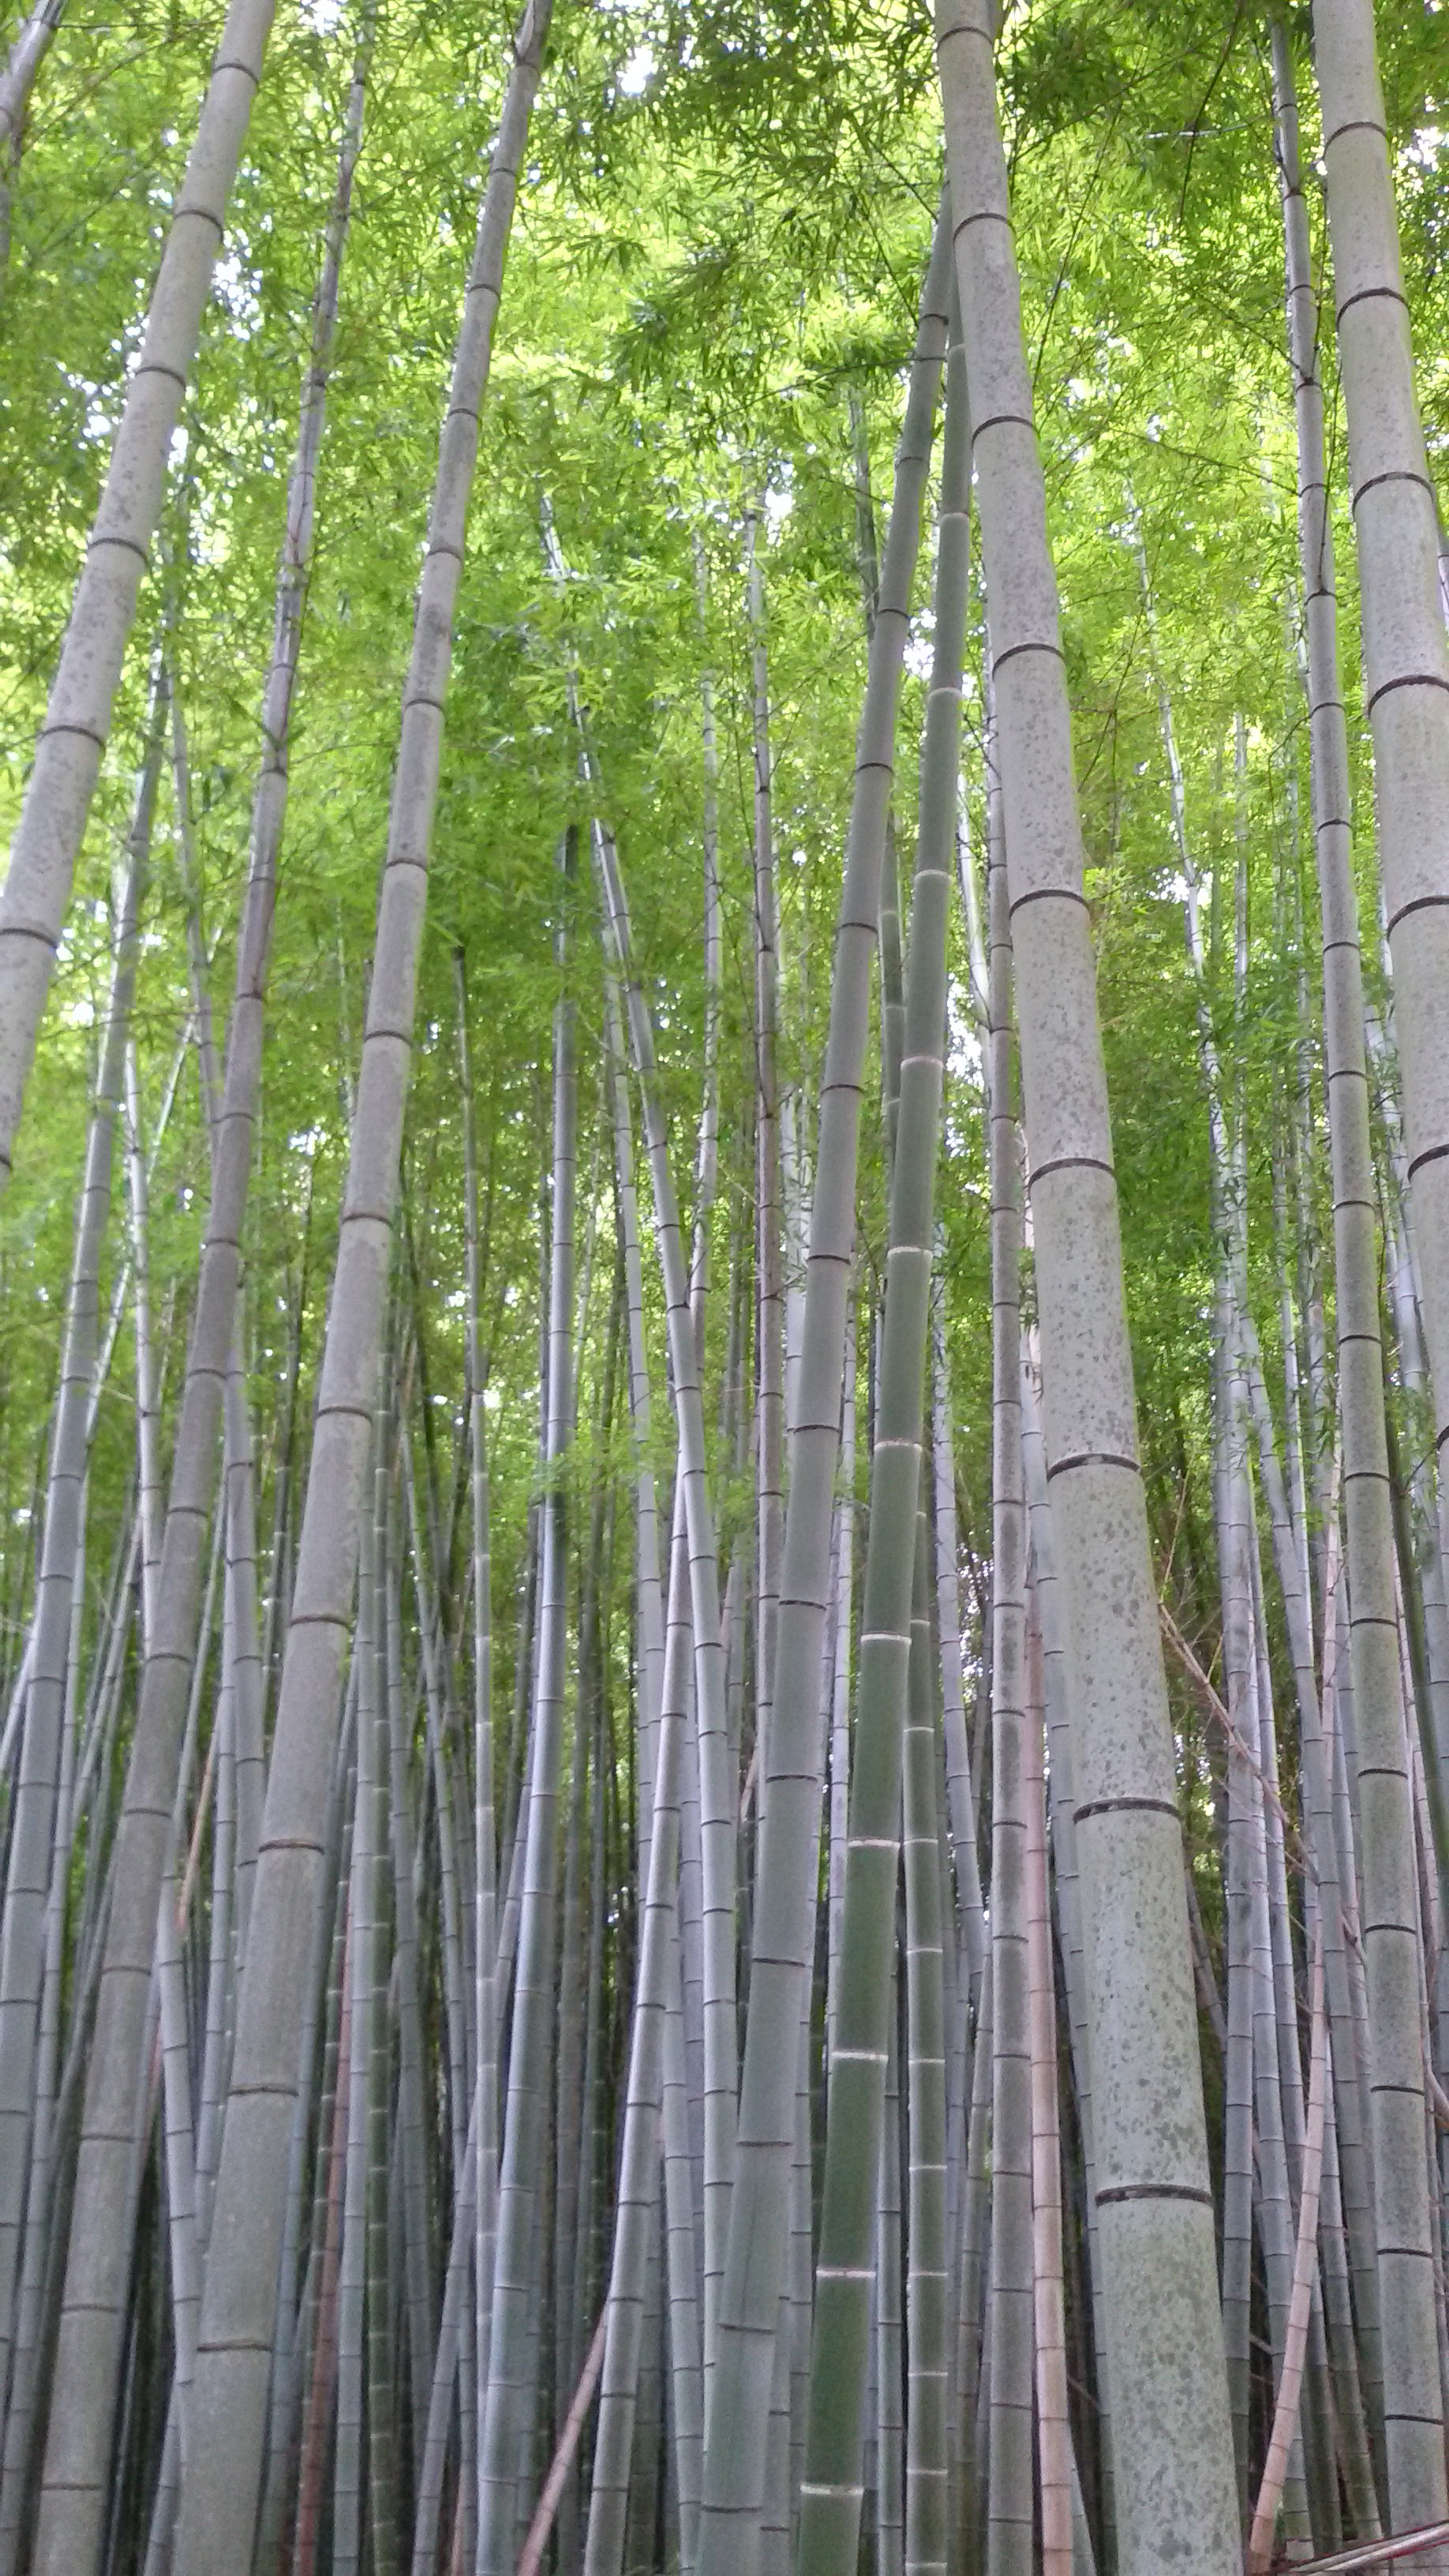
tree, nature, forest, branch, plant, trunk, botany, japan, trees, exotic, character, habitat, bamboo, flowering plant, grass family, plant stem, land plant